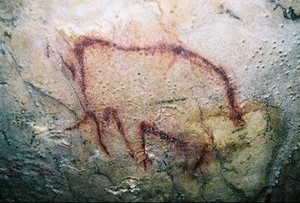
Les grottes d'Arcy-sur-Cure sont situées sur la commune d'Arcy-sur-Cure dans le département de l'Yonne en Bourgogne-Franche-Comté, France. La plupart abritent des sites archéologiques préhistoriques et certaines sont des grottes ornées d'art pariétal.
La Grande grotte d'Arcy-sur-Cure fait partie du site des grottes d'Arcy-sur-Cure, qui sont situées dans la commune d'Arcy-sur-Cure dans le département de l'Yonne en Bourgogne, France. C'est un site archéologique préhistorique et une grotte ornée d'art pariétal.